Swimming shed

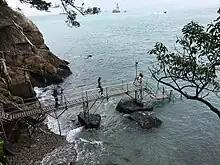
Sai Wan Swimming Shed

Nowadays, the swimming shed is still used by older swimmers and residents of the neighbourhood early in the morning. It is also a popular photo location among enthusiasts and newlyweds.